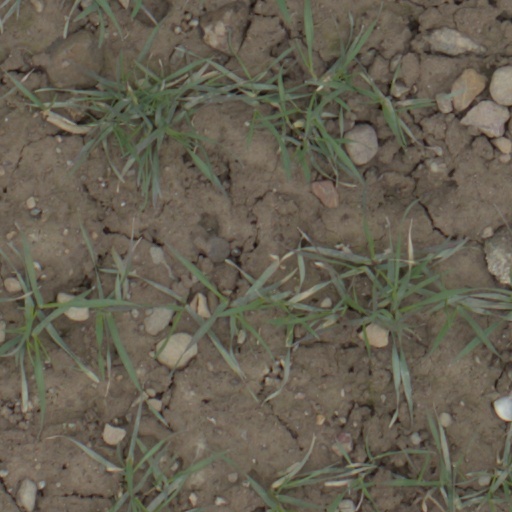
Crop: wheat